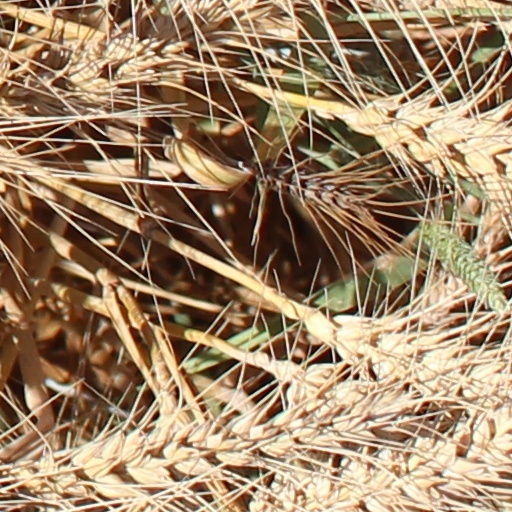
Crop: wheat